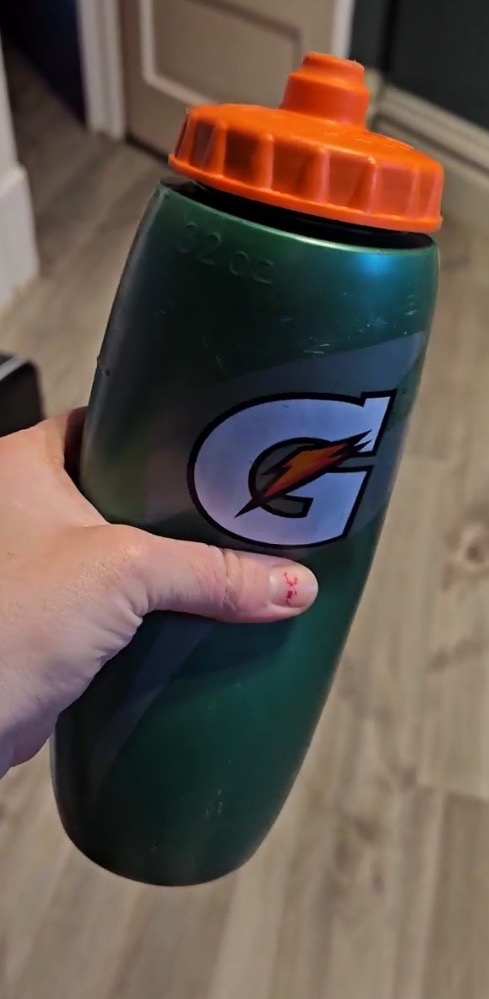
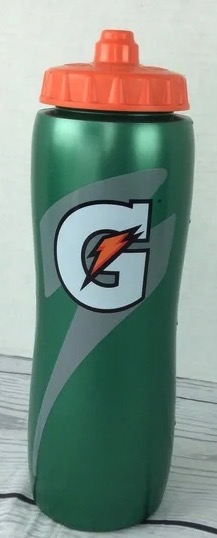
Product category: misc
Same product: yes